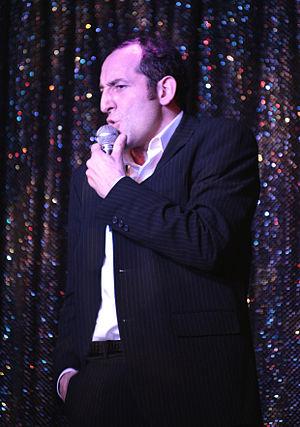
Pierre-Yves Noël Don Camilo 2005
Pierre-Yves Noël, né le 14 février 1971 à Fontenay-aux-Roses, est un humoriste, imitateur, chanteur, auteur, compositeur, et chroniqueur de radio français.